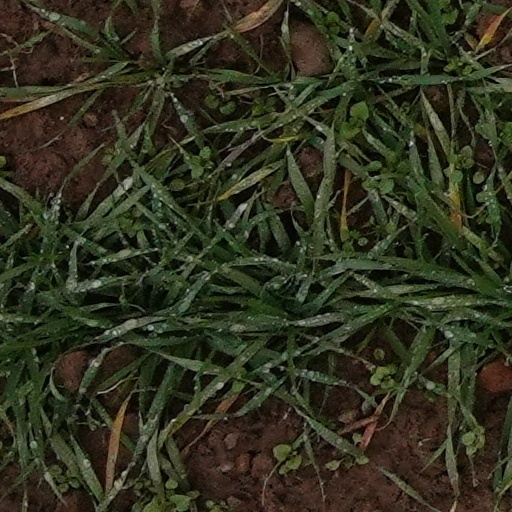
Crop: wheat